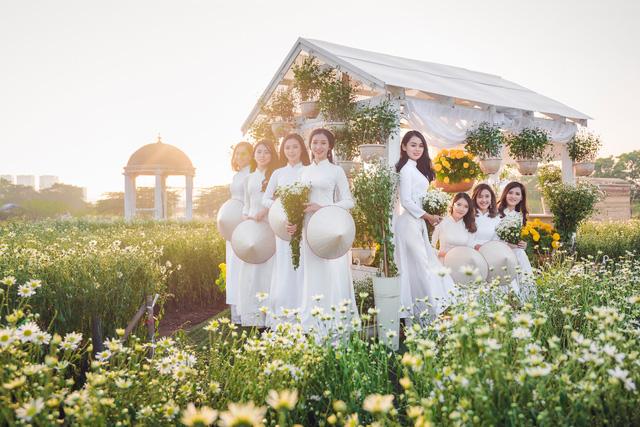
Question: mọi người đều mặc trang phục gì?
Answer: áo dài màu trắng